Bhavani Island

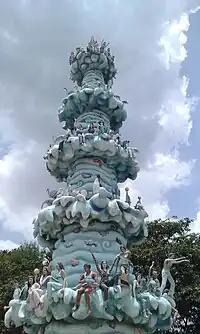

APTDC has taken initiatives to develop the place into a tourist spot. One such initiative is "Shilparamam", an arts and crafts village project. It is also helpful for local artisans such as Kondapalli toy makers, weavers etc. APTDC has developed infrastructure on Bhavani Island to attract many tourists, which include sporting activities, resorts, rural museum, Berm Park, rope-way etc.